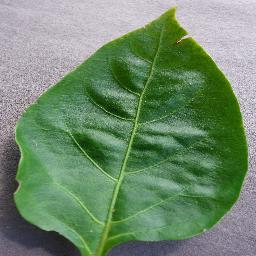
Label: Pepper,_bell___healthy